Cliftonville F.C.

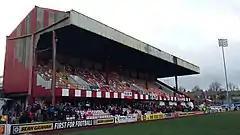
Solitude, Main Stand

The first Irish Cup final, played at Cliftonville on 9 April 1881, saw a 1–0 defeat against Moyola Park, an opponent that was well known for "rough and brutal play". In the following year Cliftonville lost again in the Irish Cup final, 1–0 against Queen's Island. In 1883 Cliftonville won the cup for the first time with a 5–0 win over Ulster.